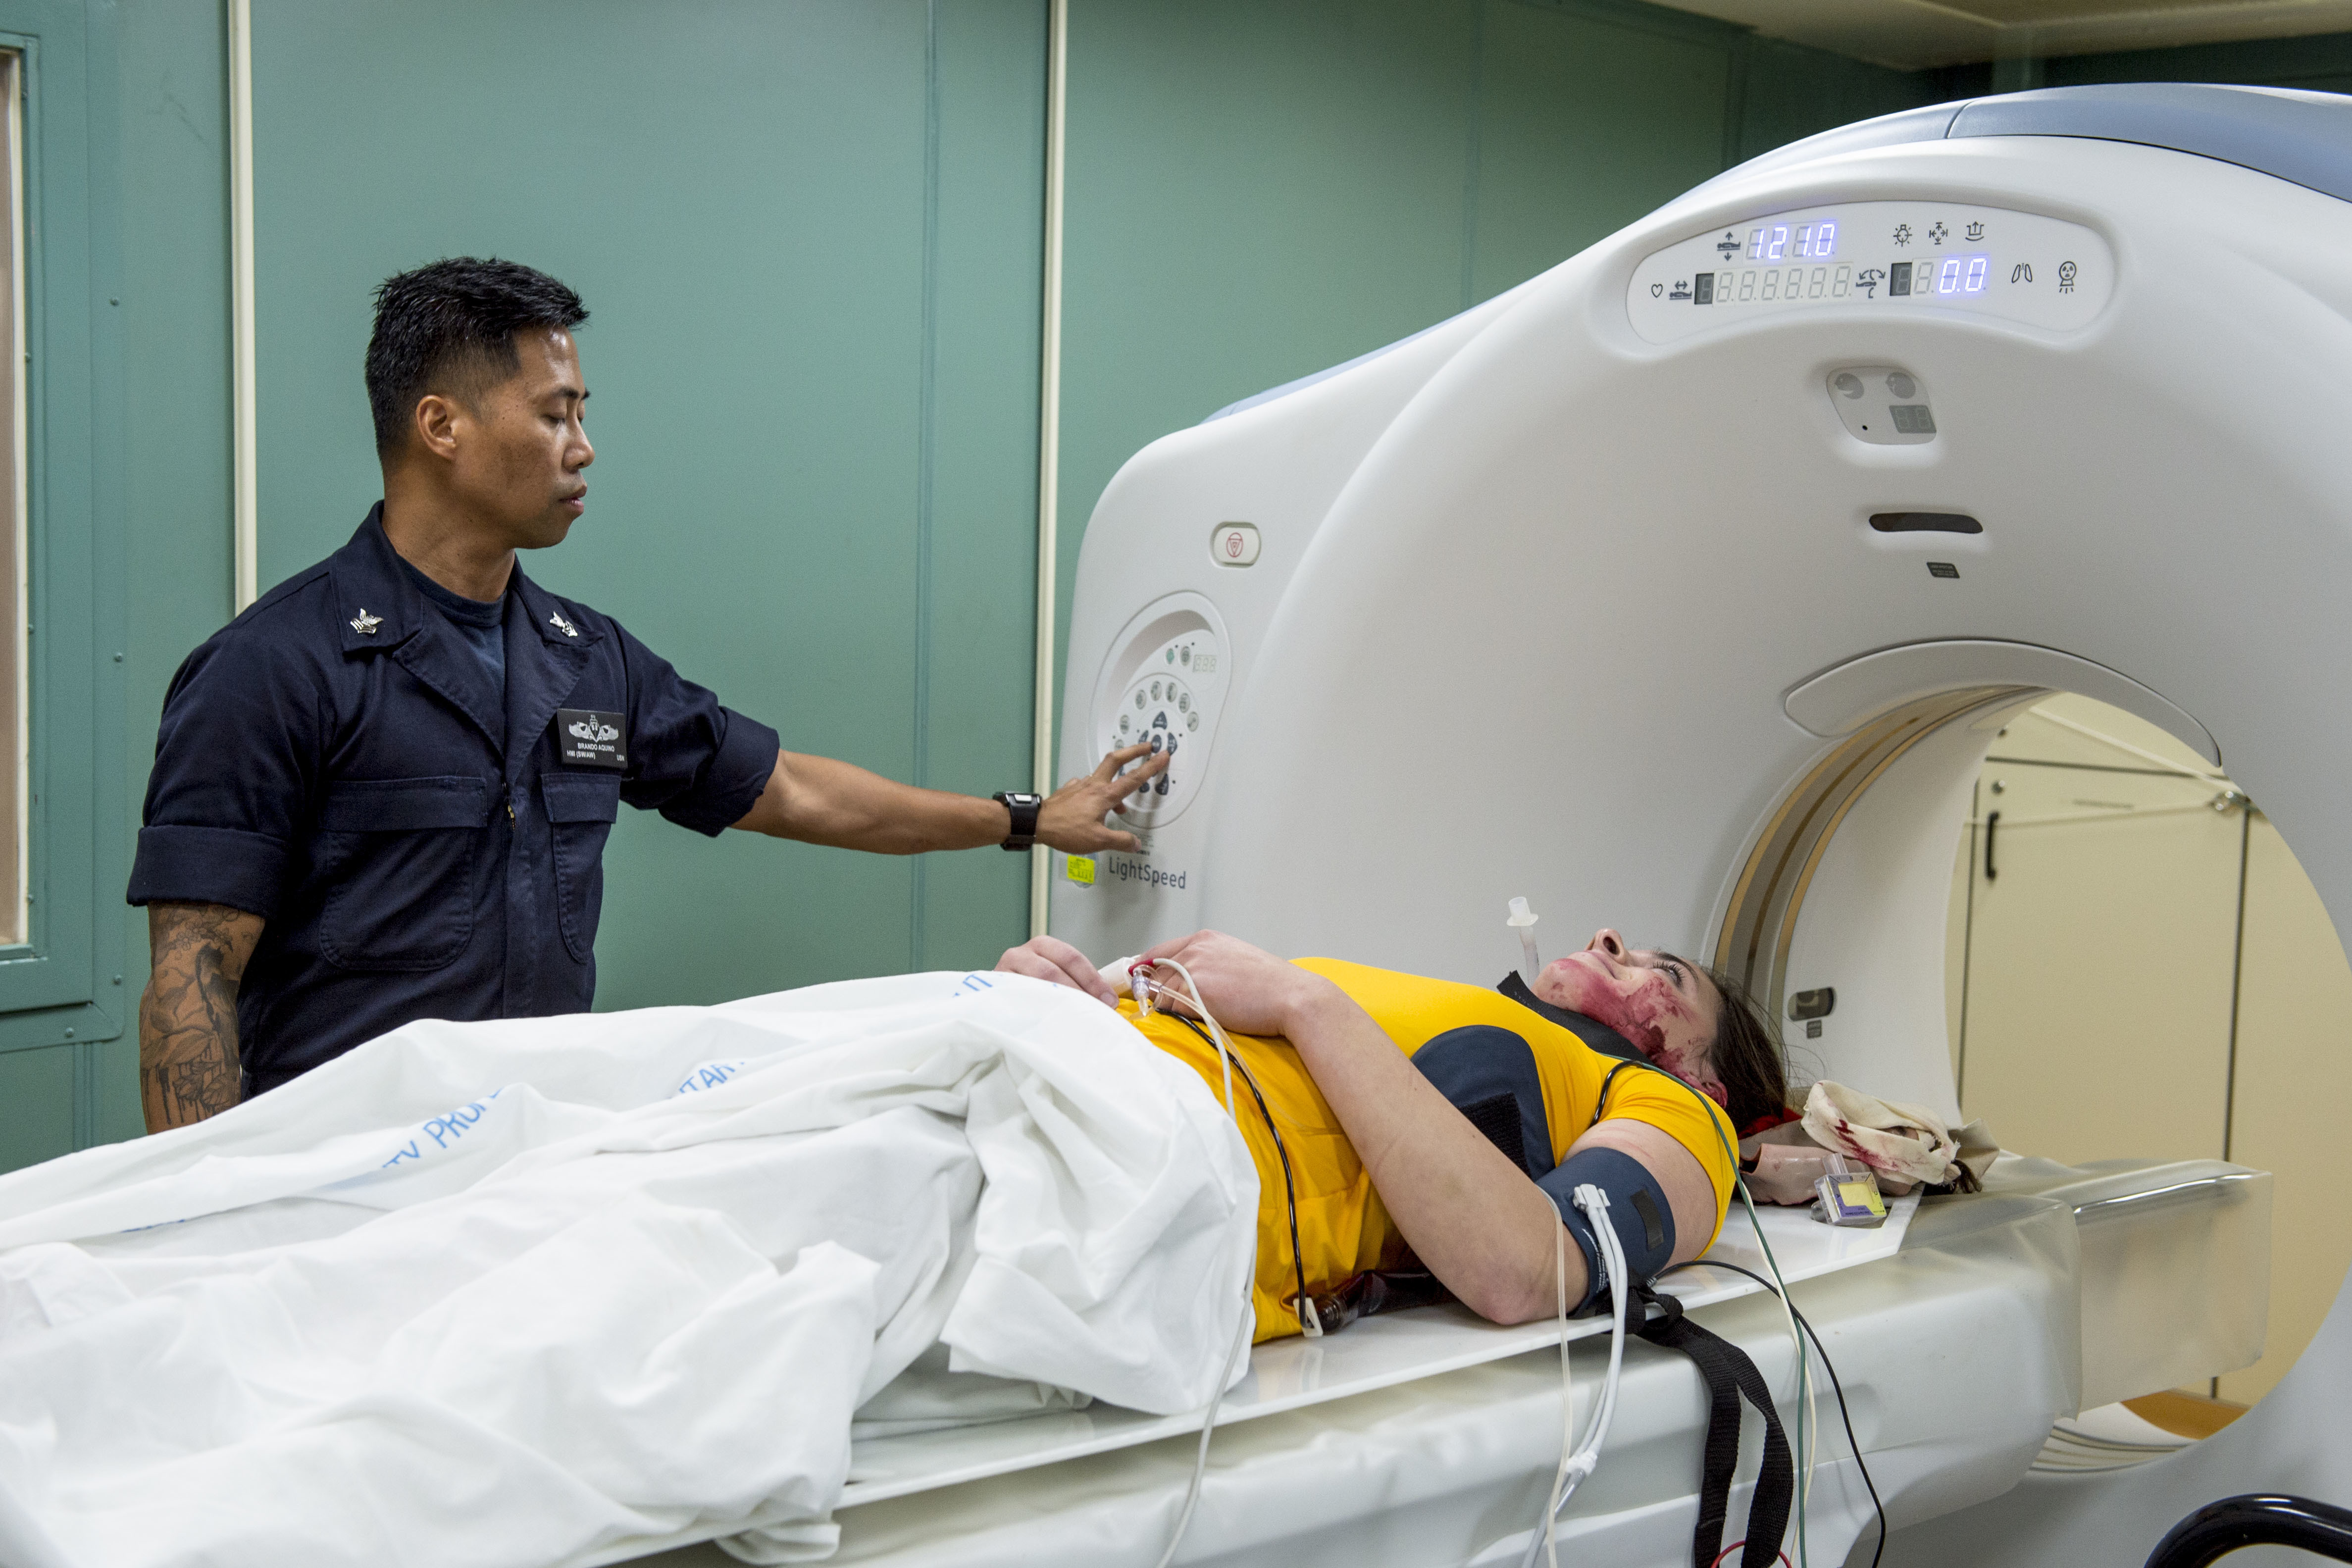
Hospital Corpsman 1st Class Brando Aquino, from San Diego, conducts a computed tomography scan on Hospitalman Ember Zimmerman, from Salem, Oregon, playing a simulated personnel casualty as part of emergency response training aboard the hospital ship USNS Mercy (T-AH 19)
Specialty: emergency medicine
Anatomy: head/brain